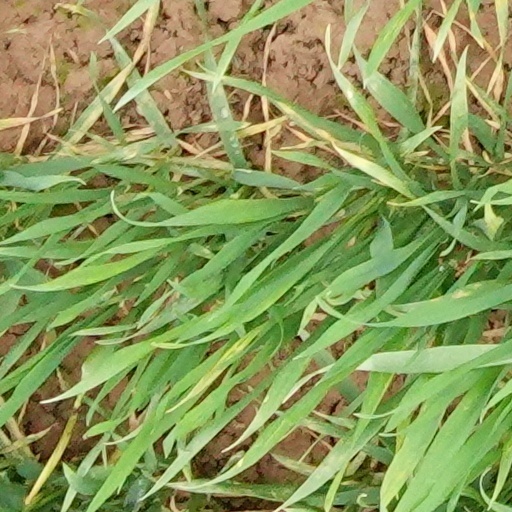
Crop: wheat